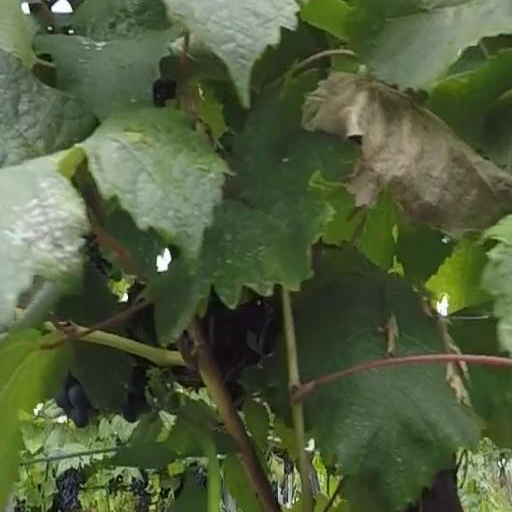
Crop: grape